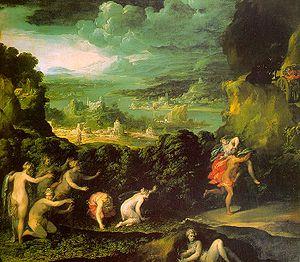
Proserpine une tragédie en musique composée par Jean-Baptiste Lully sur un livret de Philippe Quinault. Elle fut créée à Saint-Germain-en-Laye le 3 février 1680, puis à Paris le 16 novembre de la même année.
Le rapt de Perséphone, dans la mythologie grecque, ou rapt de Proserpine dans la mythologie romaine, est le récit de l'enlèvement de Coré par le dieu Hadès, de sa recherche désespérée par sa mère Déméter et de la solution adoptée, selon laquelle Coré, désormais Perséphone, reine des Morts, ne reste dans le monde souterrain qu'une partie de l'année.